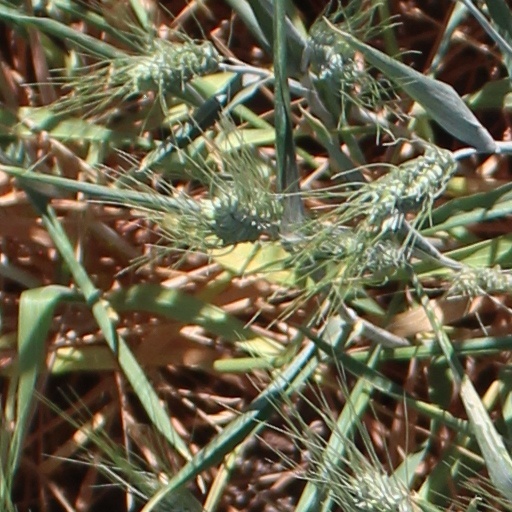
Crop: wheat